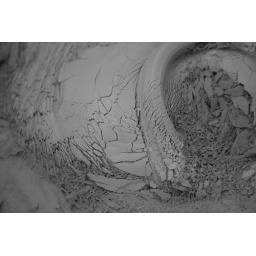
clay bowl in water